Archbishop of Cashel

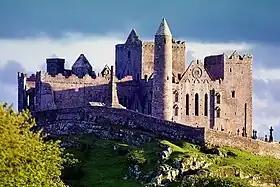
The Rock of Cashel, including the cathedral, the episcopal seat of the pre-Reformation archbishops.

In 1118, the metropolitan archbishoprics of Armagh and Cashel were established at the Synod of Ráth Breasail. The archbishop of Cashel had metropolitan jurisdiction over the southern half of Ireland, known as Leth Moga. At the Synod of Kells in 1152, the metropolitan see of Cashel lost territory on the creation of the metropolitan archbishoprics of Dublin and Tuam. The pre-Reformation archbishops' episcopal seat was located at the Rock of Cashel, the traditional royal seat of the kings of Munster.